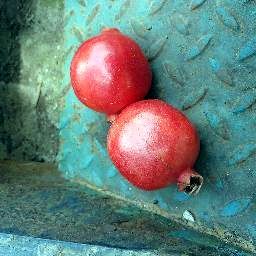
Fruit: Pomegranate
Quality: Good